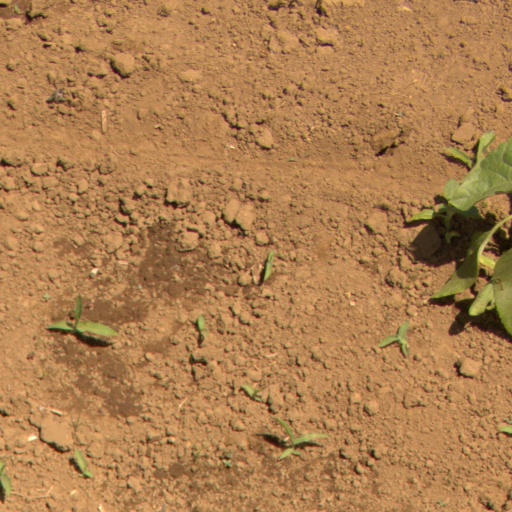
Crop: Jerusalem artichoke